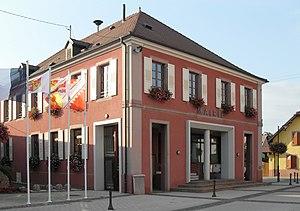
La mairie de Houssen
Houssen [usən] est une commune française située dans le département du Haut-Rhin, en région Grand Est.